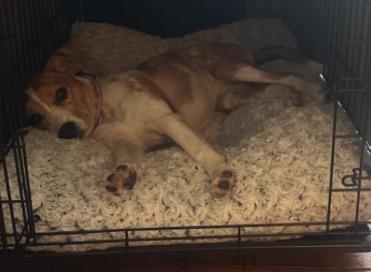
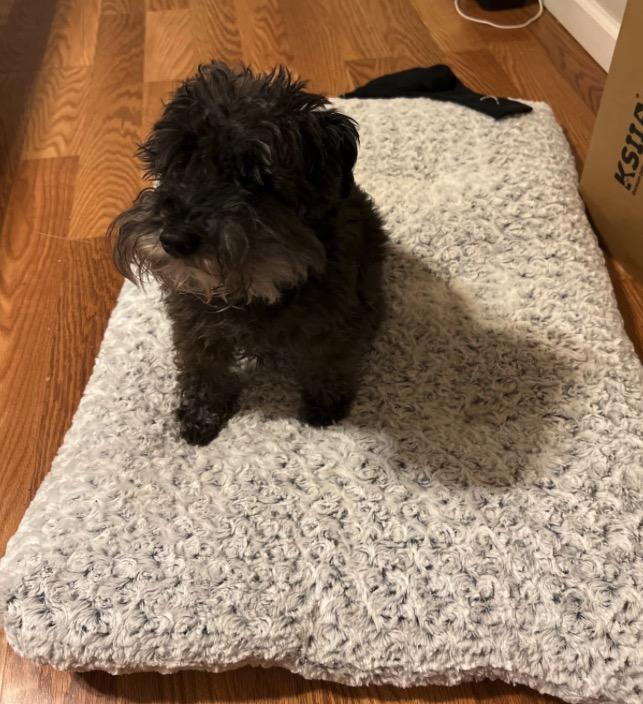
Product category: misc
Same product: yes